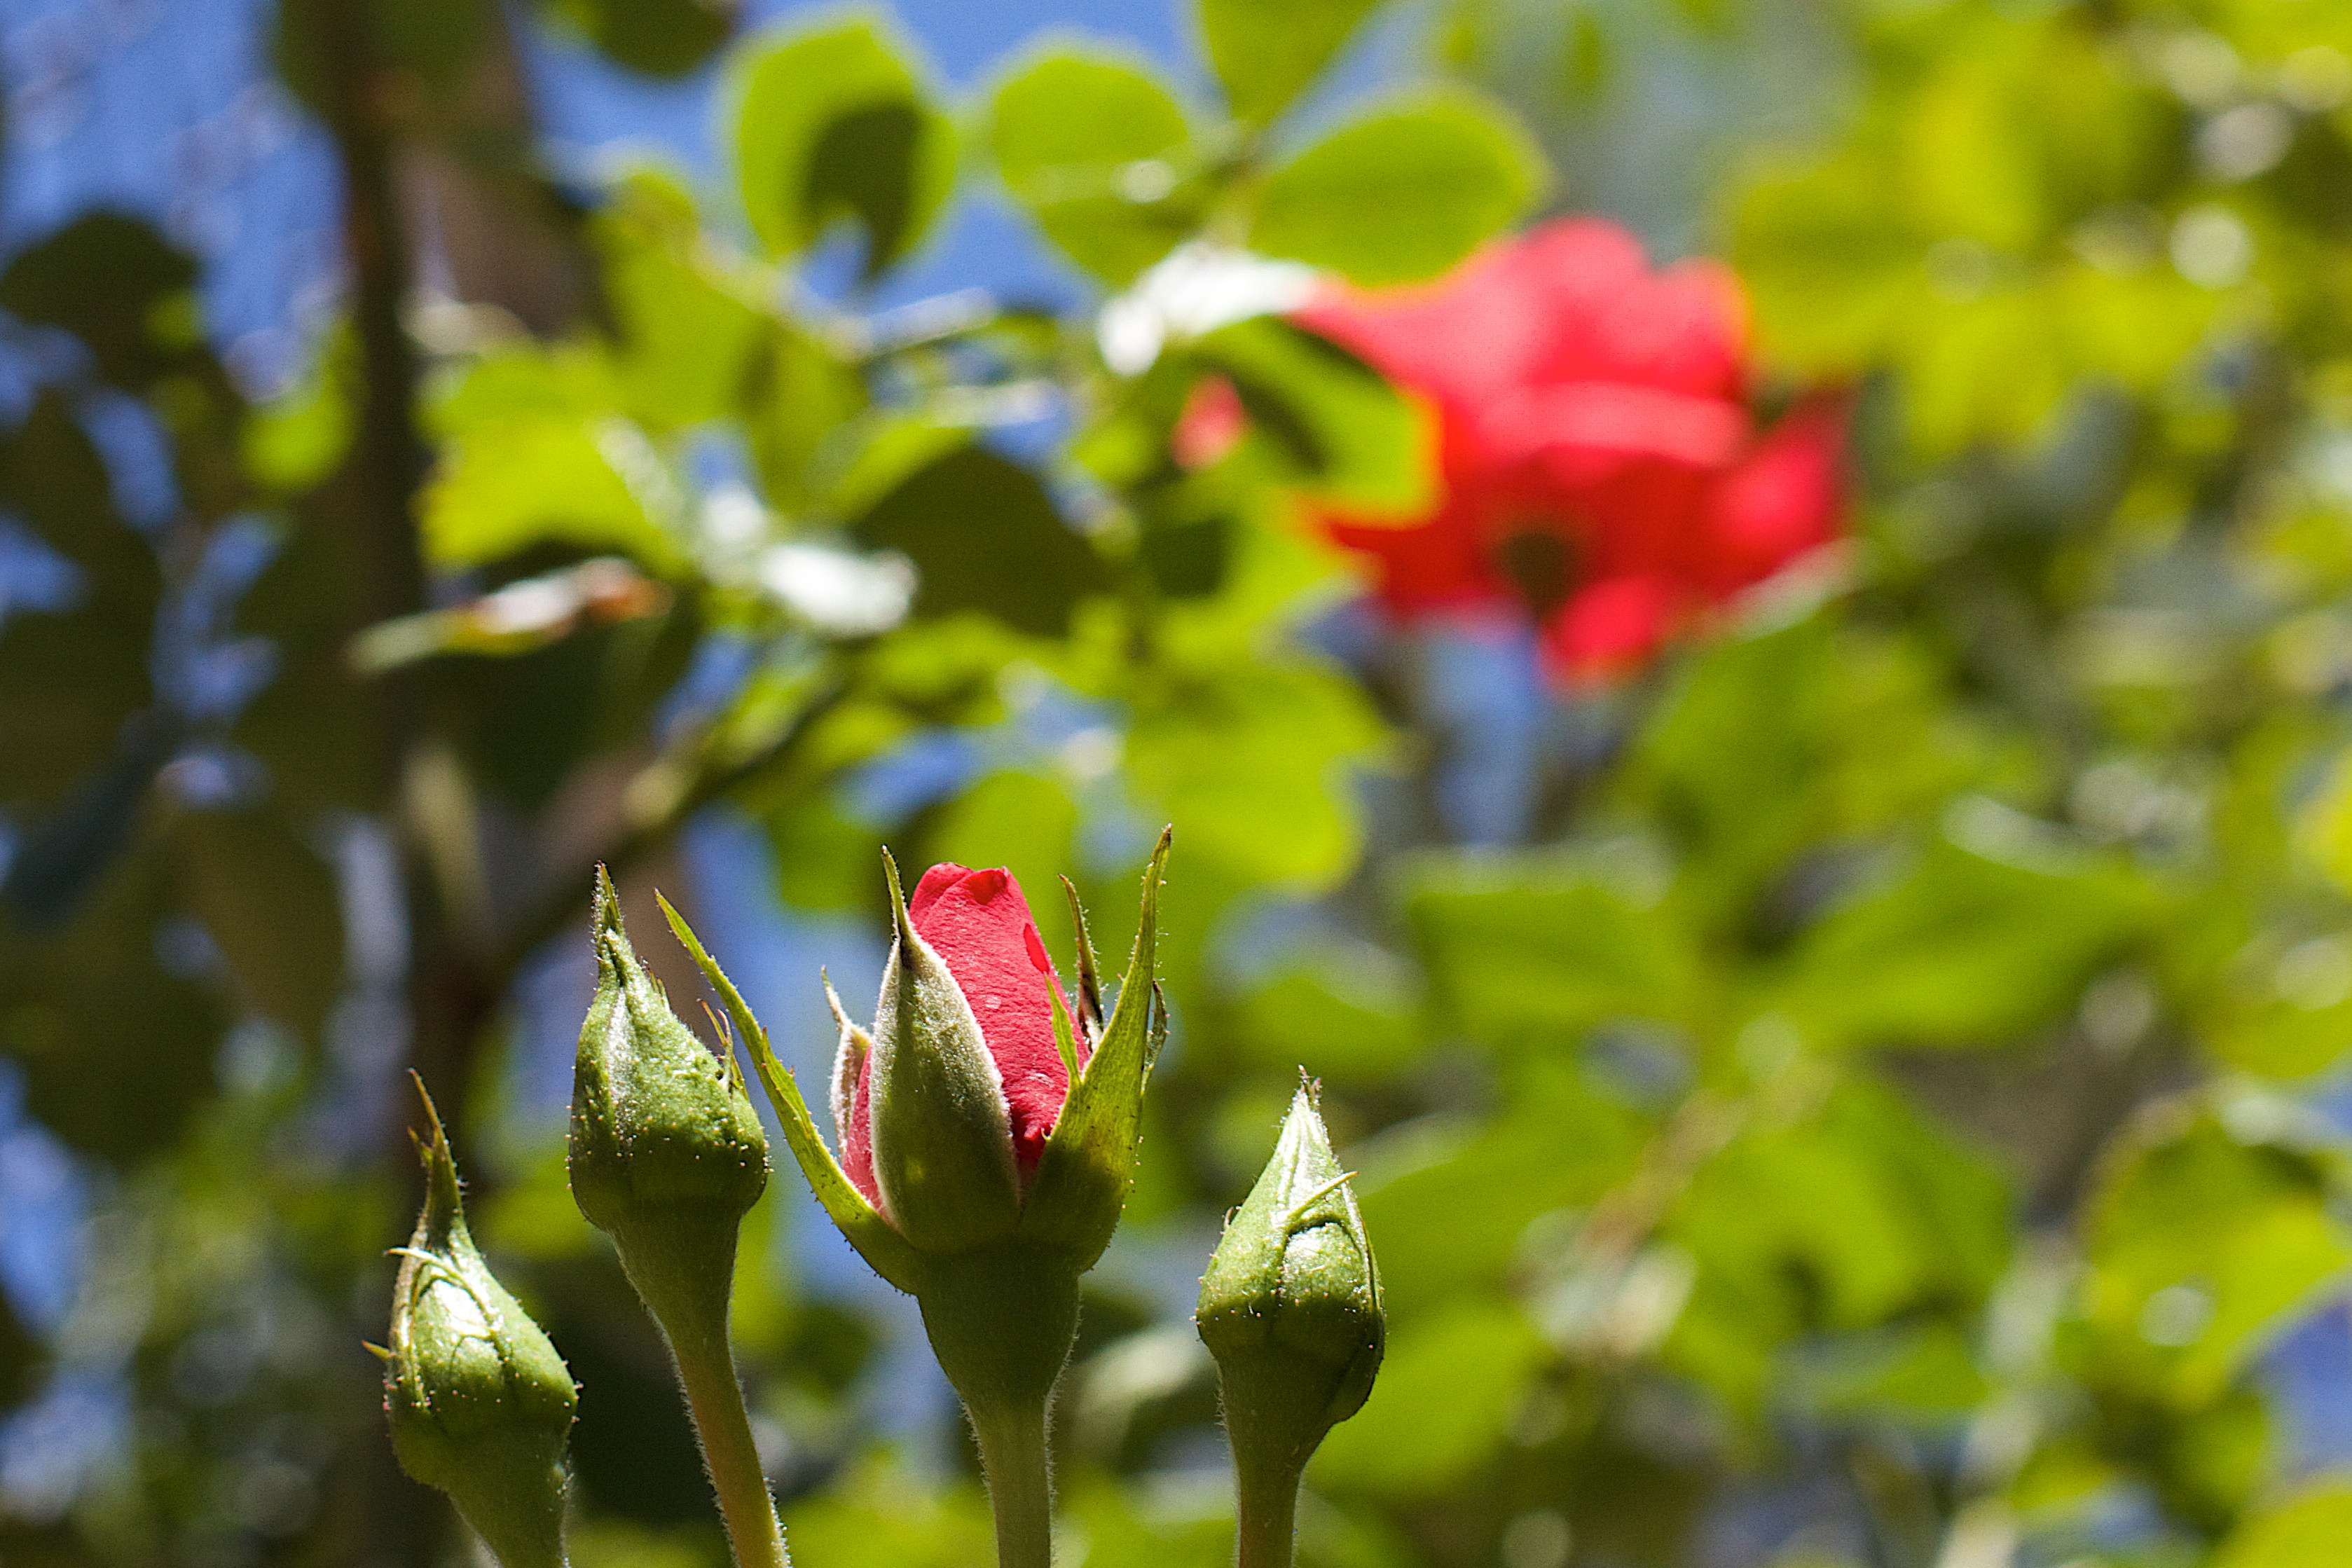
tree, nature, branch, blossom, plant, sunlight, leaf, flower, rose, green, autumn, botany, yellow, flora, wildflower, shrub, 2016366, macro photography, flowering plant, land plant